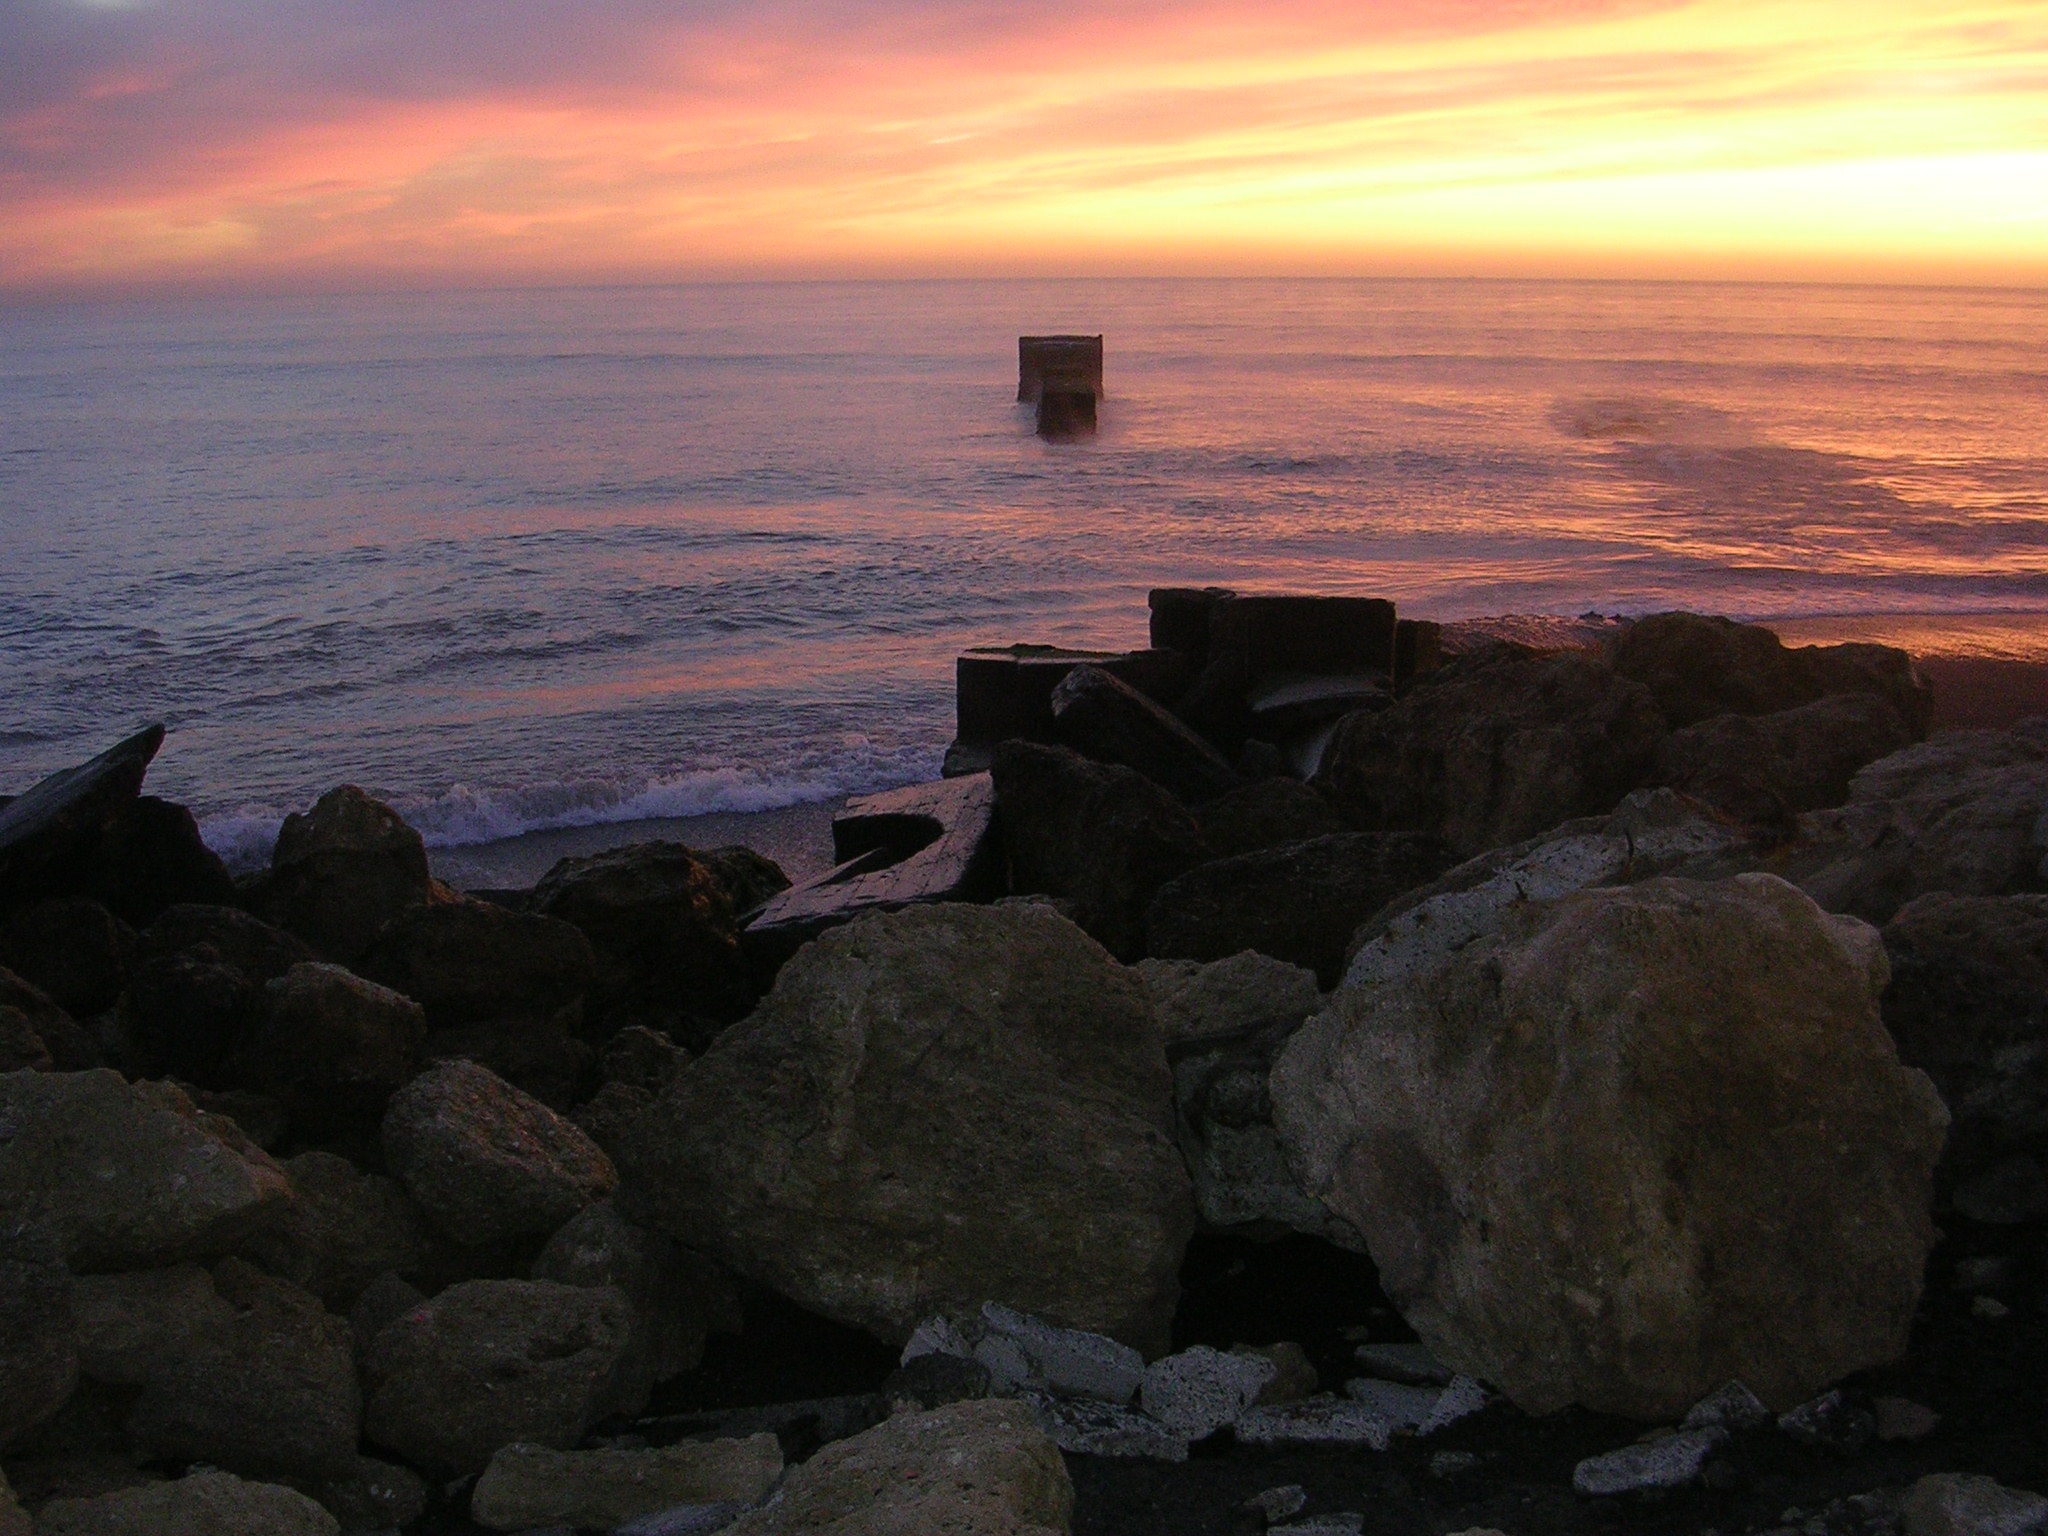
beach, sea, coast, water, rock, ocean, horizon, sunrise, sunset, morning, shore, dawn, cliff, dusk, evening, tower, terrain, material